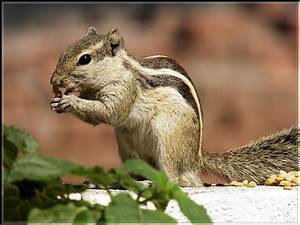
Label: squirrel